Franklin Academy (North Carolina)

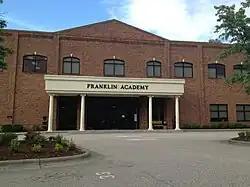

"Franklin Academy" ("FA") is a K–12 public charter school in Wake Forest, North Carolina, United States. It was established in 1998.